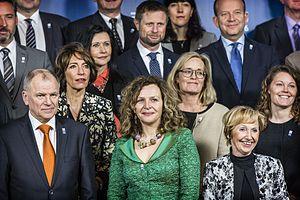
Edith Ingeborg Schippers, née le 25 août 1964 à Utrecht, est une femme politique néerlandaise. Membre du Parti populaire pour la liberté et la démocratie, elle est ministre de la Santé, du Bien-être et des Sports dans le premier et deuxième cabinet de Mark Rutte du 14 octobre 2010 au 26 octobre 2017. Depuis le 1ᵉʳ février 2019, elle est présidente de DSM.